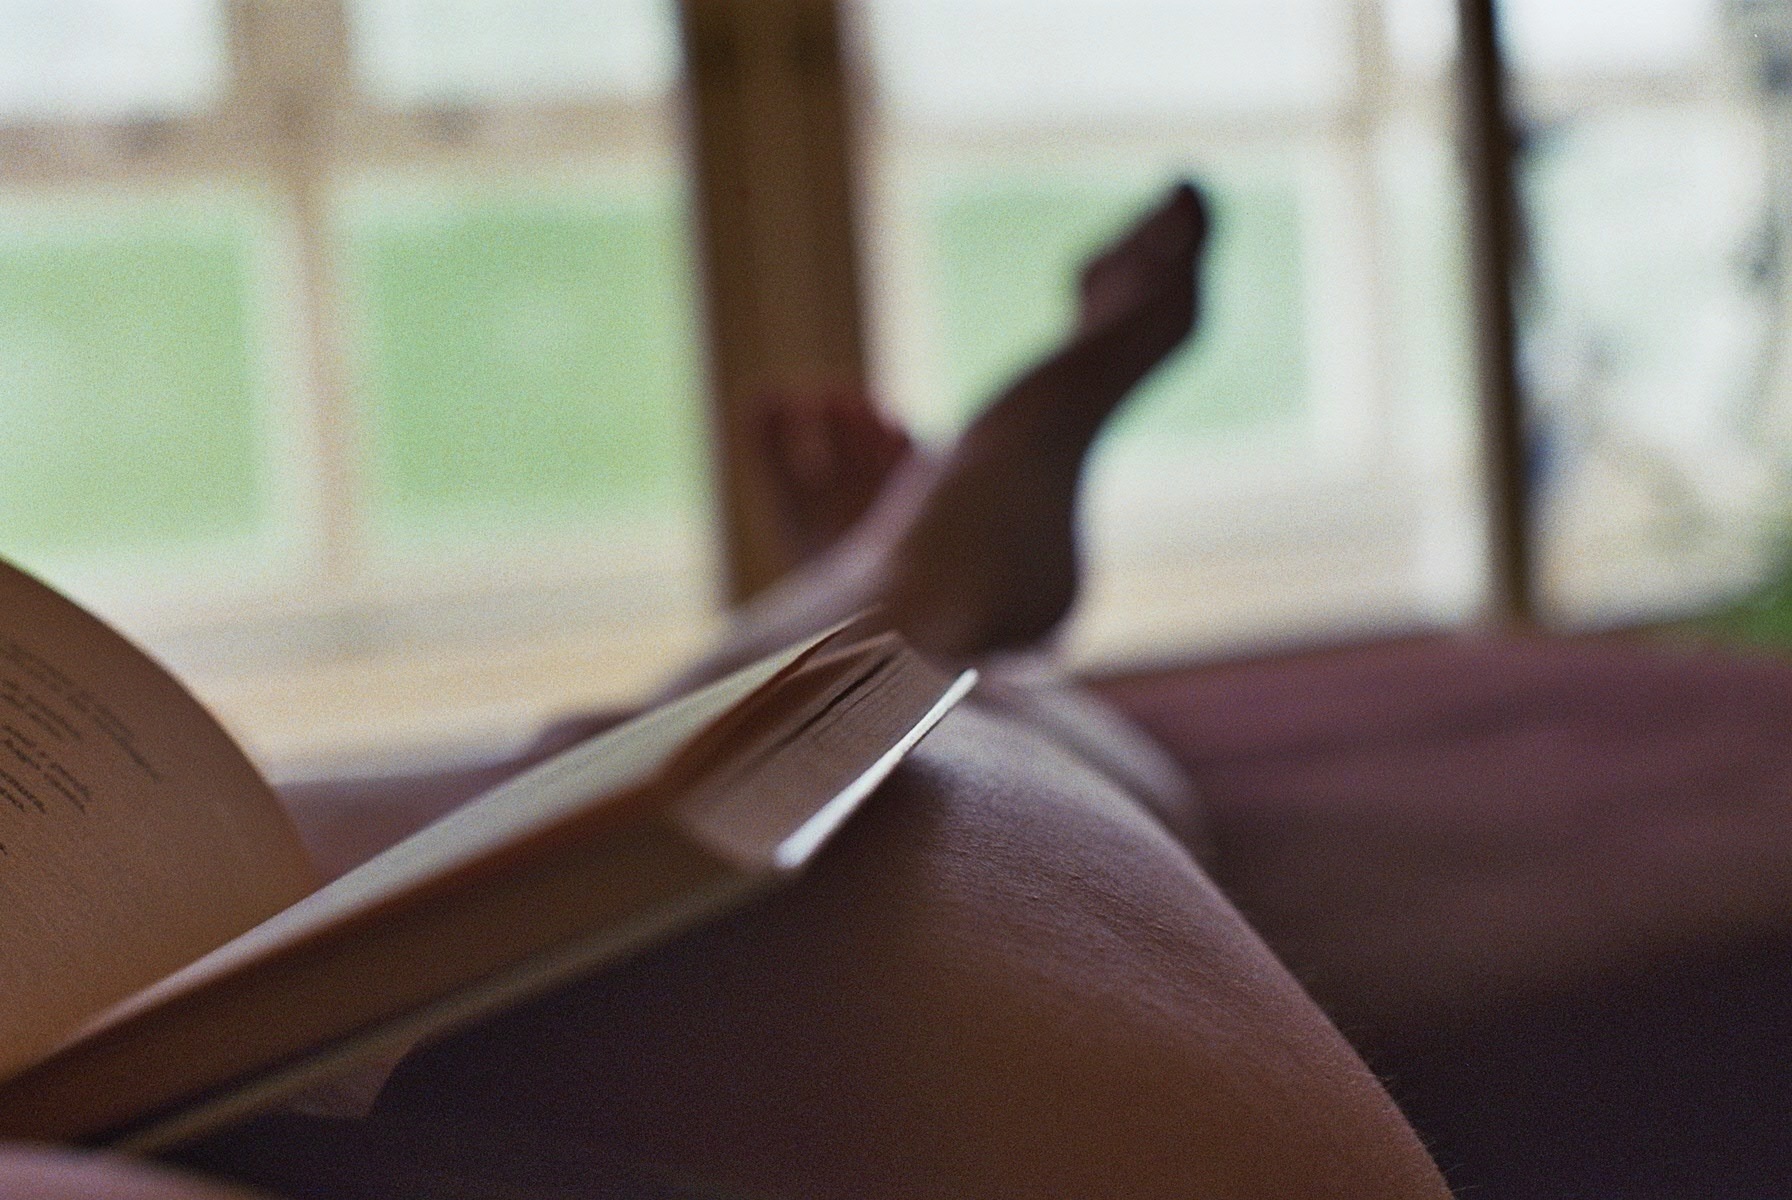
writing, hand, book, glass, reading, leg, finger, furniture, close up, legs, glasses